Jean-Baptiste Coffinhal

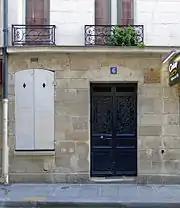
rue Le Regrattier 16, where Coffinhal lived in 1793 (plaque).

He was enthusiastic about the French Revolution and took an active part in the political life of the city. He was an elector for the Section de l'Île-Saint-Louis (renamed Section de la Fraternité in 1792) for the 1791 French legislative election and in the elections the following year for the Convention. He was then appointed police commissioner for this Section. A member of the Jacobin club, he took part in the storming of the Tuileries palace in August 1792 and became a judge in the special criminal court set up shortly afterward on 17 August. At some point he followed the minor fashion for adopting classical names (e.g. Gracchus Babeuf, Anacharsis Cloots) and took to calling himself Mucius Scaevola Coffinhal.